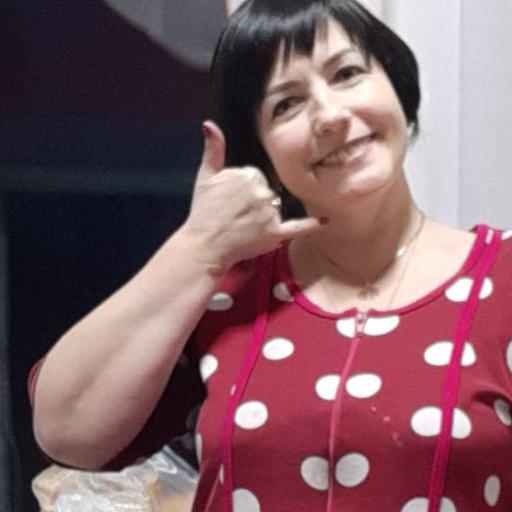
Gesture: call